Foreign policy of Vladimir Putin

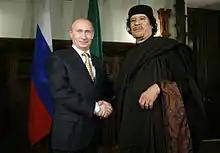
Putin meeting with Colonel Muammar Gaddafi in 2008

Putin's Russia maintains strong and positive relations with other BRIC countries. The country has sought to strengthen ties especially with the People's Republic of China by signing the Treaty of Friendship as well as building the Trans-Siberian oil pipeline geared toward growing Chinese energy needs. The mutual-security cooperation of the two countries and their central Asian neighbours is facilitated by the Shanghai Cooperation Organisation which was founded in 2001 in Shanghai by the leaders of China, Kazakhstan, Kyrgyzstan, Russia, Tajikistan, and Uzbekistan.